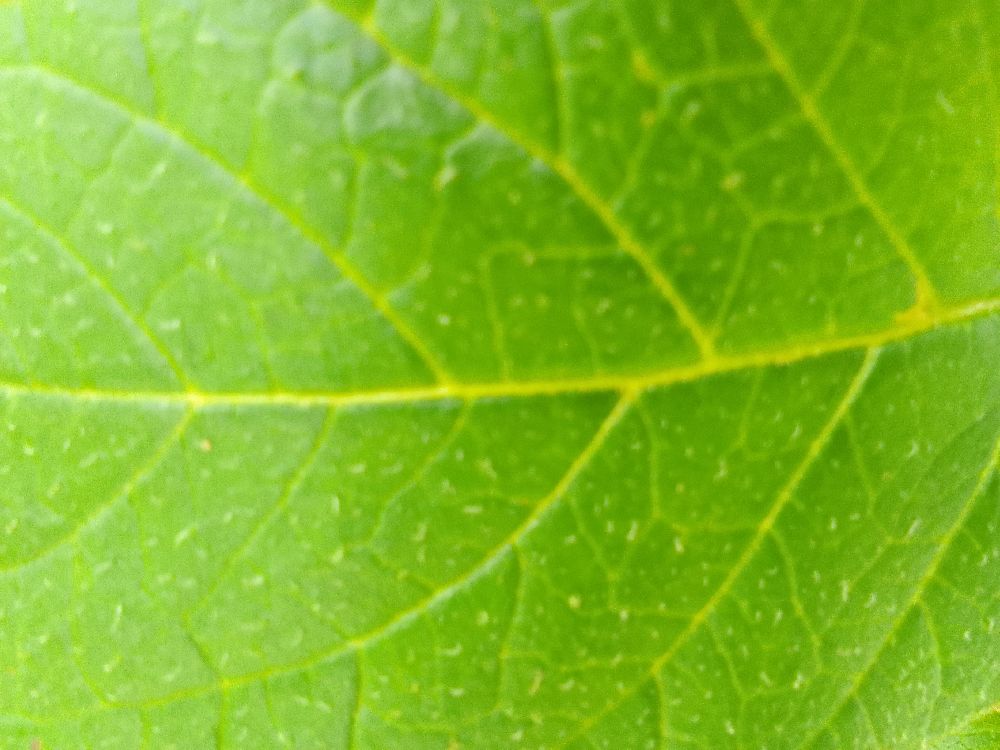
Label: Healthy